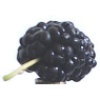
Label: Mulberry 1